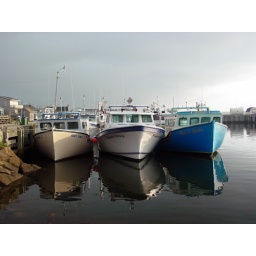
Three boats and their reflections under a stormy sky in the Chetticamp Marina, N.S Canada